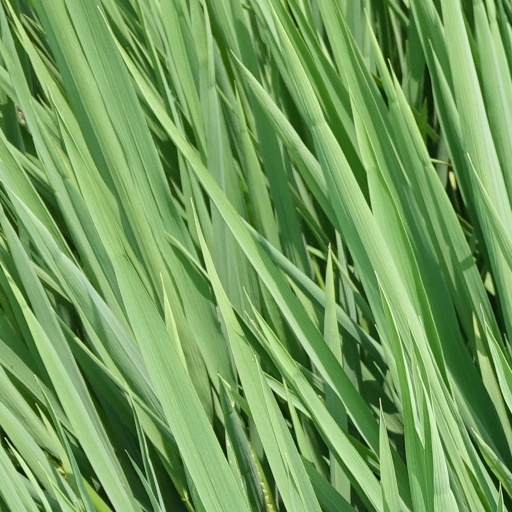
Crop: rice